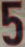
Number: 5